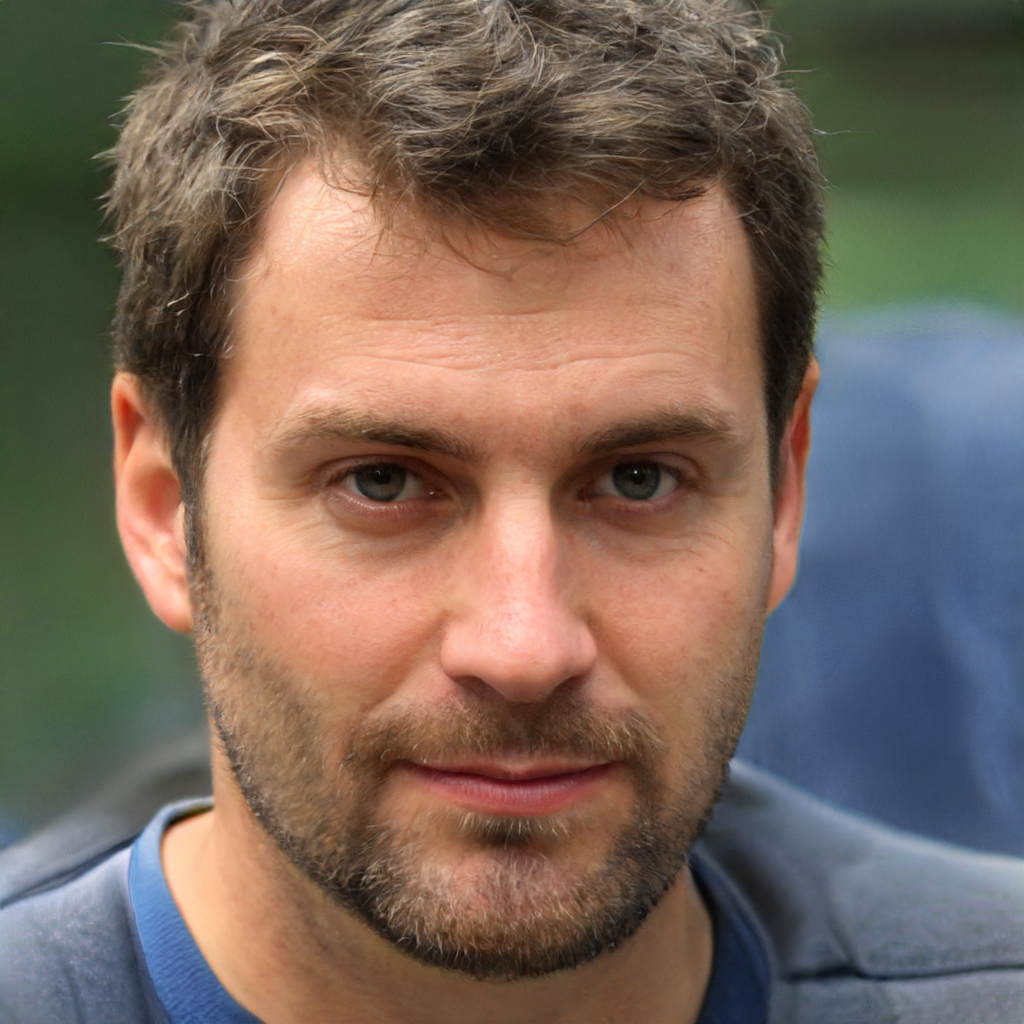
Gender: Male